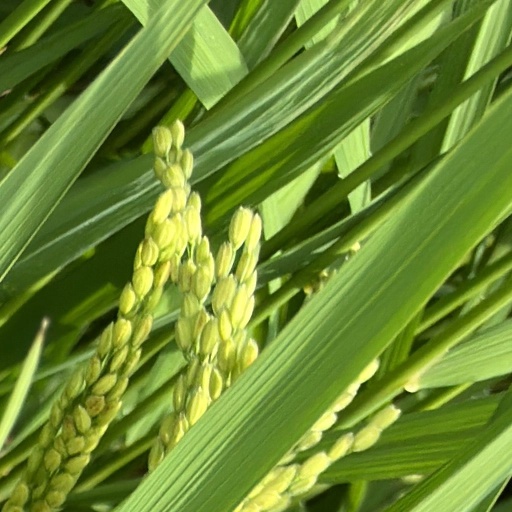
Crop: rice